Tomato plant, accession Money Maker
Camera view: bottom (45 deg); turntable rotation: 90 degrees
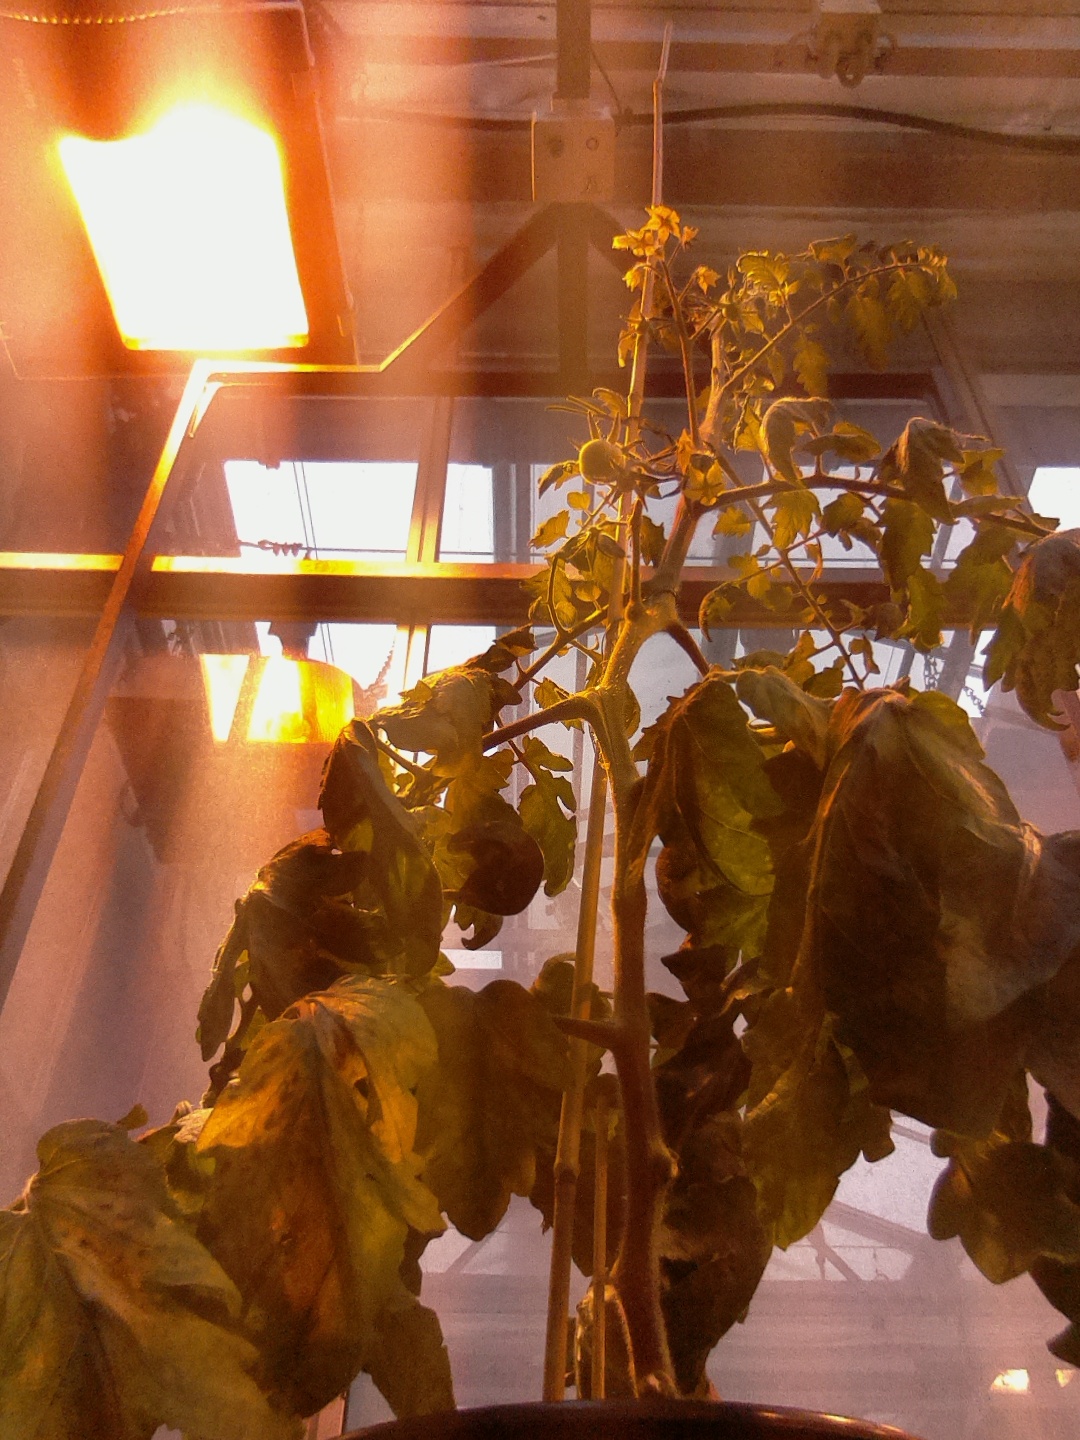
BBCH growth stage 71: 10%-20% of final fruit size